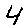
Label: 4